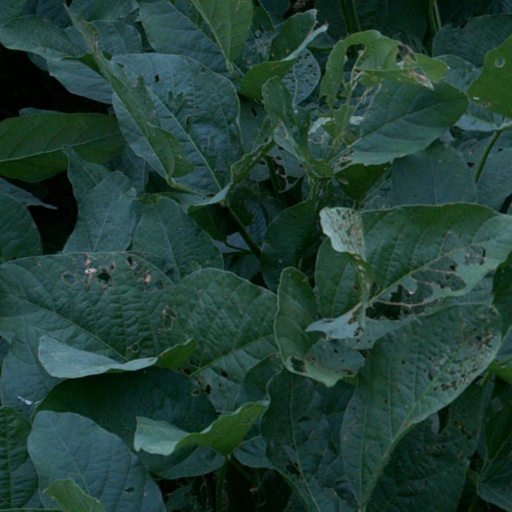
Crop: soybean